Eastern District of the Lutheran Church – Missouri Synod

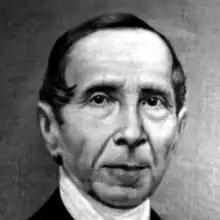
Rev. Ernst Gerhard Wilhelm Keyl, the founding president of the Eastern District

Frincke was one of four district presidents who were removed from office by Synod President J. A. O. Preus on April 2, 1976, for non-compliance with synodical directives on the ordination and placement of improperly endorsed ministerial candidates from Seminex. Bahr was appointed in his place.